Allotropes of phosphorus

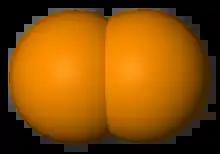
Structure of diphosphorus

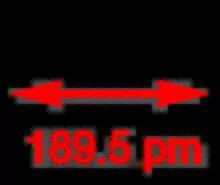
Diphosphorus molecule

The diphosphorus allotrope can normally be obtained only under extreme conditions (for example, from at 1100 kelvin). In 2006, the diatomic molecule was generated in homogeneous solution under normal conditions with the use of transition metal complexes (for example, tungsten and niobium).